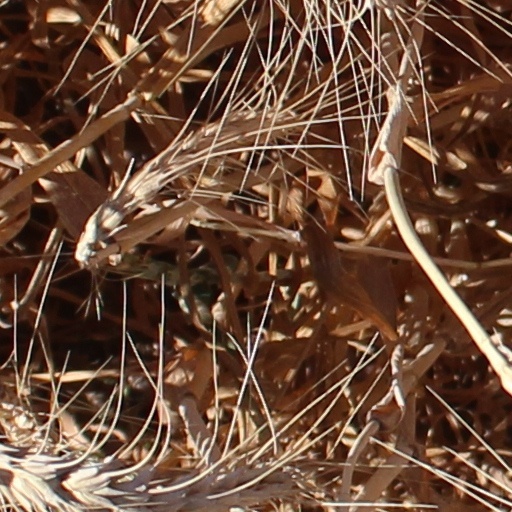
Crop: wheat